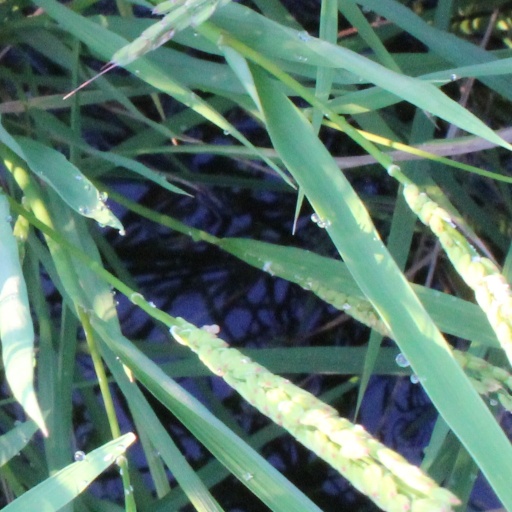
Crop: rice